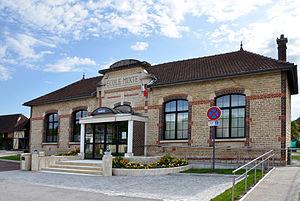
Mairie de-Barberey-St-Sulpice, Aube, France
Barberey-Saint-Sulpice est une commune française d'environ 1 351 habitants faisant partie de l'agglomération de Troyes et située dans le département de l'Aube en région Grand Est.